Carlos Torres (pitcher)

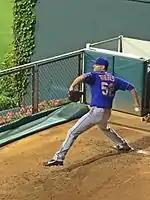
Torres warming up in the bullpen

On November 15, 2012, Torres signed a minor league contract with the New York Mets He had his contract selected to the major league roster on June 16, 2013. In 33 games for the team, Torres compiled 86.1 IP, 4–6, 3.44 ERA, 75 K's, and 1.12 WHIP. During the 2014 season, Torres appeared in a career-high 73 games, while compiling a record of 8–6, 3.06 ERA, 96 K's and 1.31 WHIP in 97.0 IP.